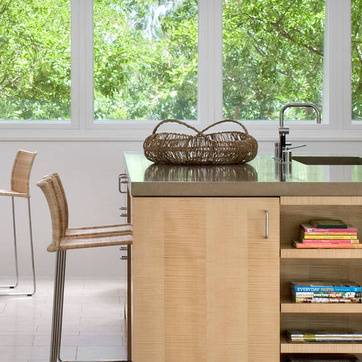
Material: polishedstone